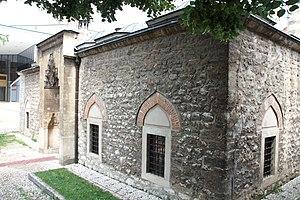
La médersa de Gazi Husrev-bey est située en Bosnie-Herzégovine, sur le territoire de la Ville de Sarajevo. Construite en 1537 et 1538, elle est inscrite sur la liste des monuments nationaux de Bosnie-Herzégovine.